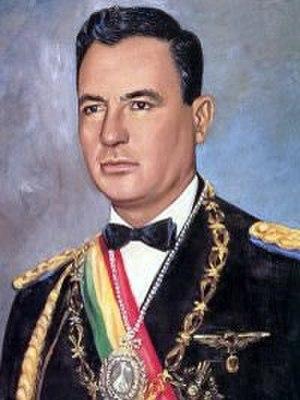
René Barrientos Ortuño est un homme politique bolivien, coleader de la Bolivie du 4 novembre 1964 au 27 avril 1969.